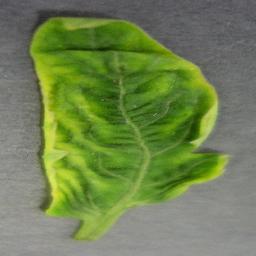
Label: Tomato___Tomato_Yellow_Leaf_Curl_Virus